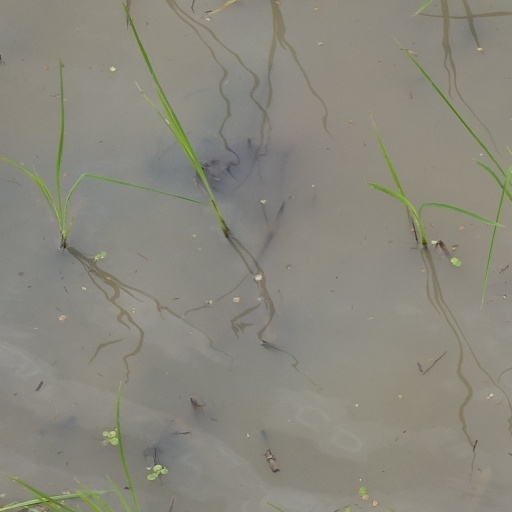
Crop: rice